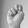
ASL letter: N